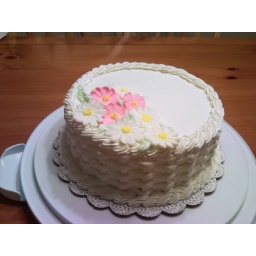
This basket weave technique is a staple in traditional wedding cake designs. All buttercream icing with royal icing flowers.